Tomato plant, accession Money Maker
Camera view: horizontal (90 deg, fisheye); turntable rotation: 0 degrees
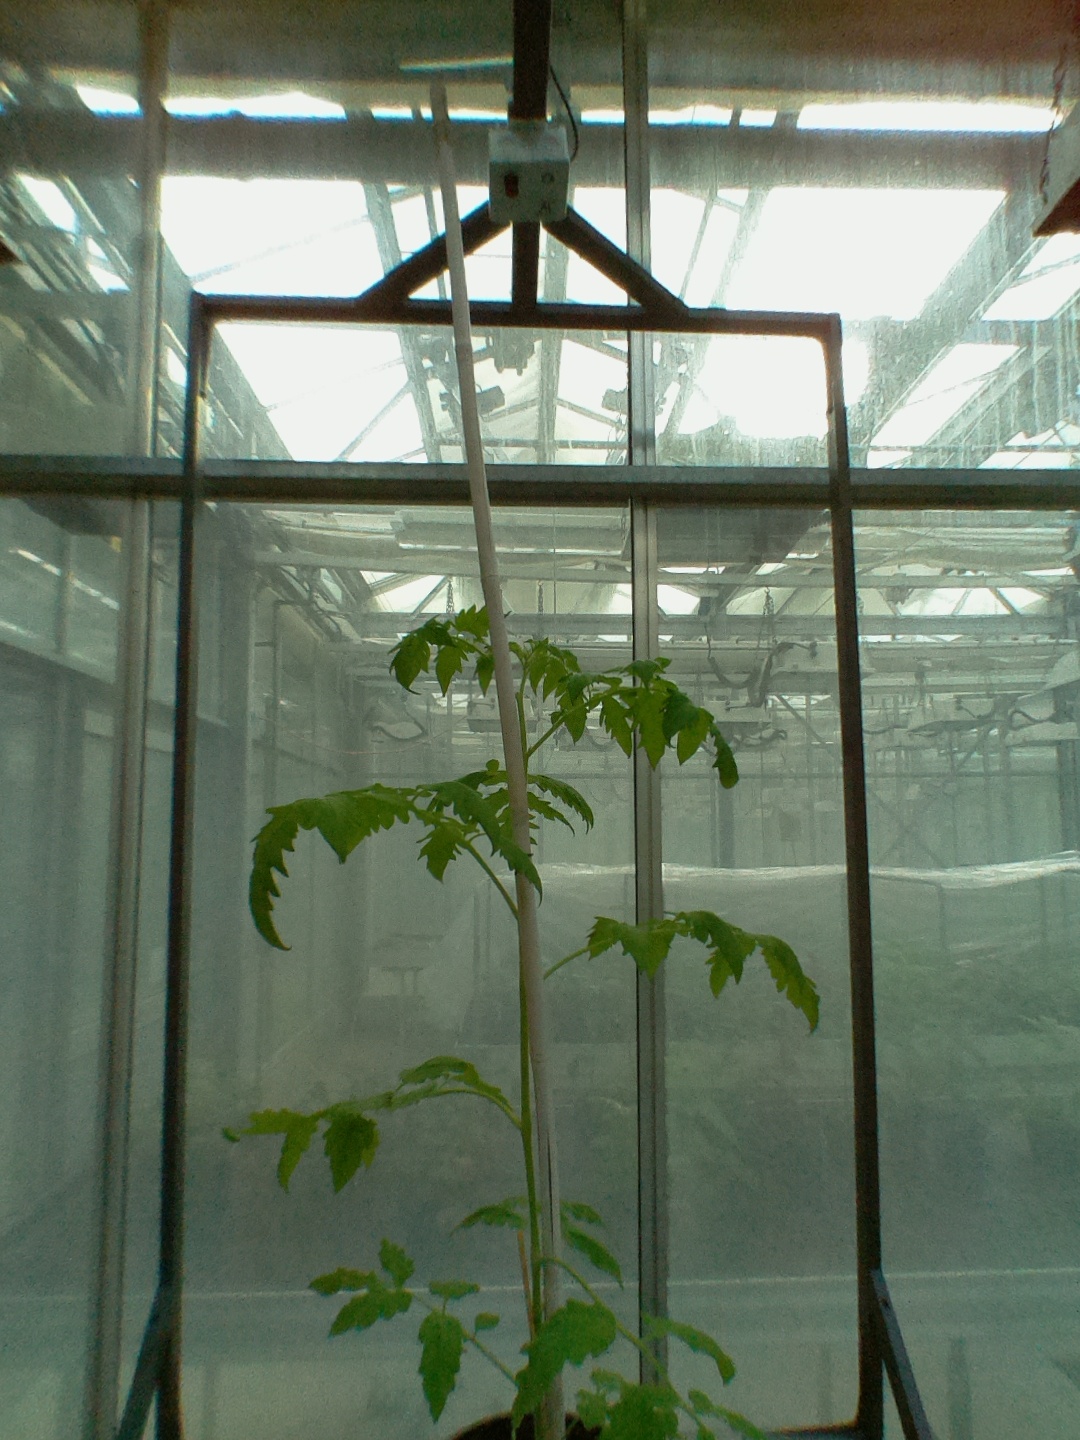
BBCH growth stage 15: 10 of true leaves visible